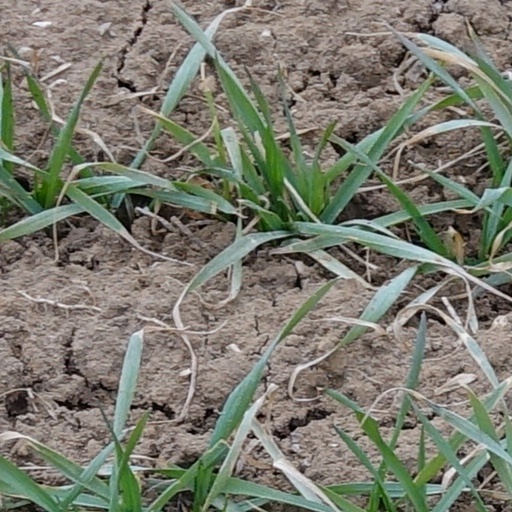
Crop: wheat